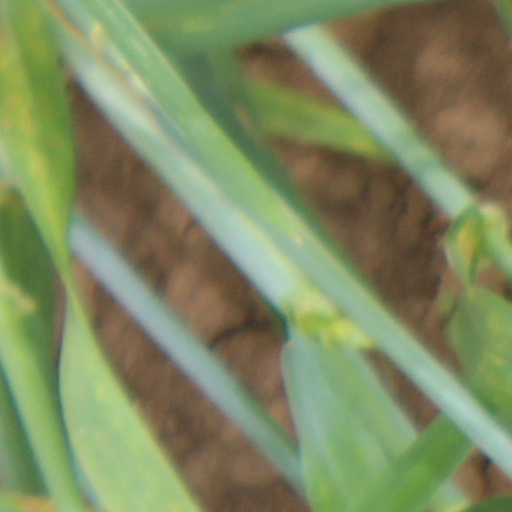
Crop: wheat